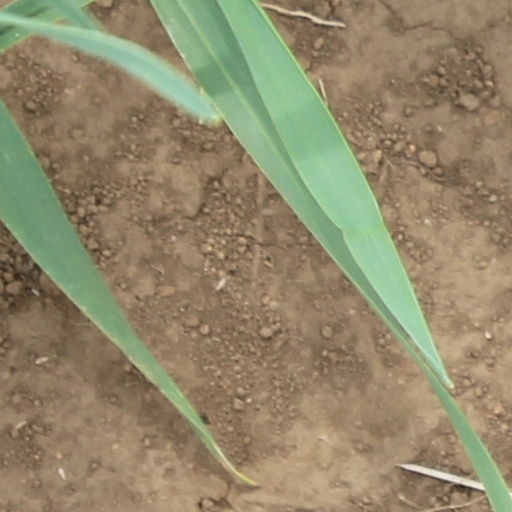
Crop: wheat